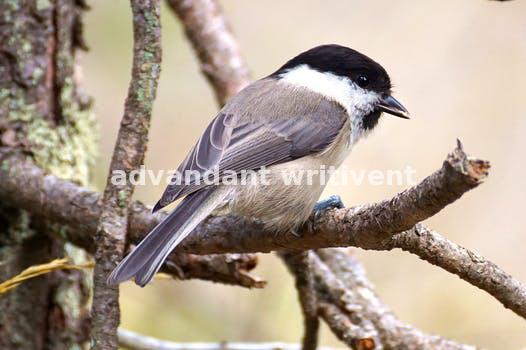
Label: Watermark